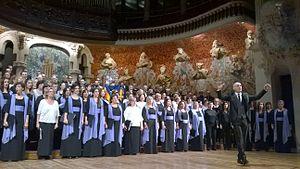
L'Orfeó Català est une association chorale fondée le 6 septembre 1891 par Lluís Millet et Amadeu Vives. Cet ensemble a une vocation avant-gardiste dans le panorama musical catalan au point de devenir une référence musicale culturelle fondamentale de la musique catalane du XXᵉ siècle.